Czech language

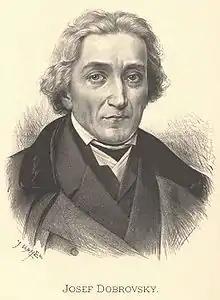
In a detailed pencil sketch, a middle-aged man in a suit looks idly into the distance.

Modern standard Czech originates in standardization efforts of the 18th century. By then the language had developed a literary tradition, and since then it has changed little; journals from that period contain no substantial differences from modern standard Czech, and contemporary Czechs can understand them with little difficulty. At some point before the 18th century, the Czech language abandoned a distinction between phonemic /l/ and /ʎ/ which survives in Slovak.